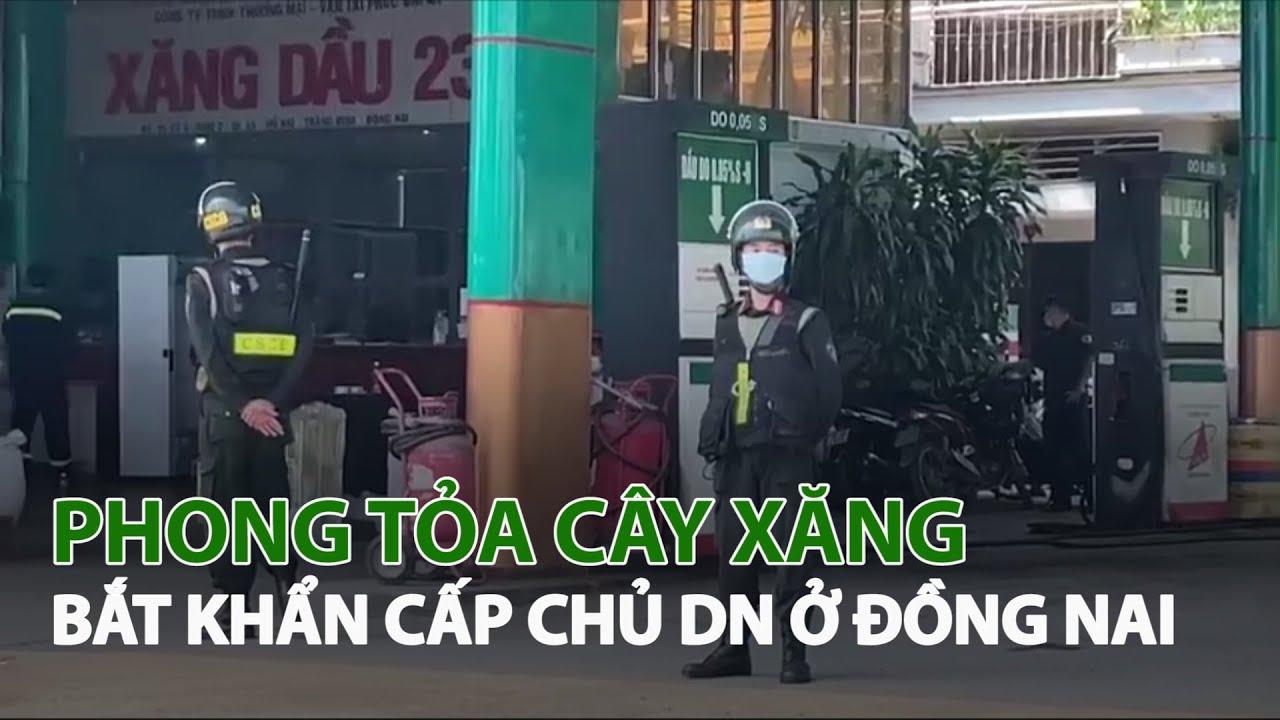
ở xung quanh cây xăng đang có sự xuất hiện của một vài người